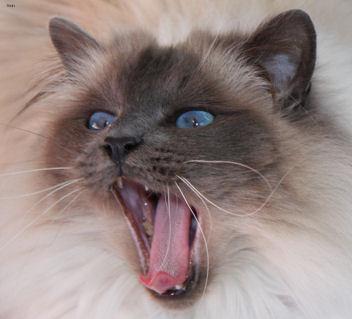
Birman